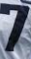
Number: 7